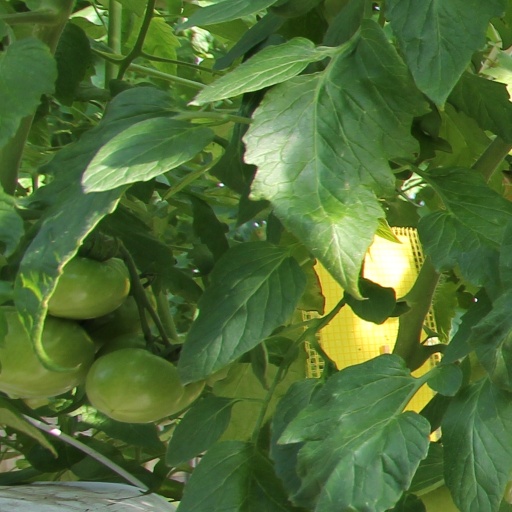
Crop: tomato